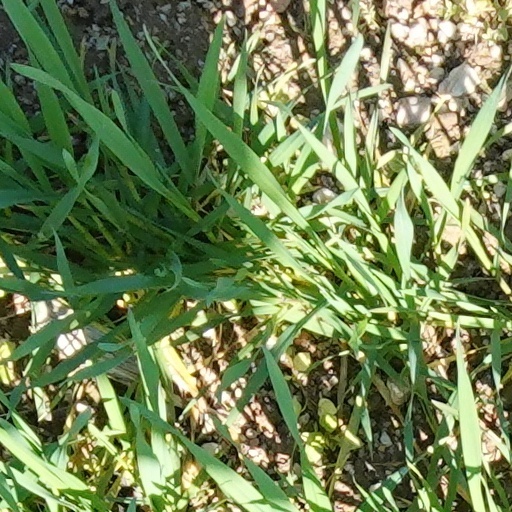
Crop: wheat